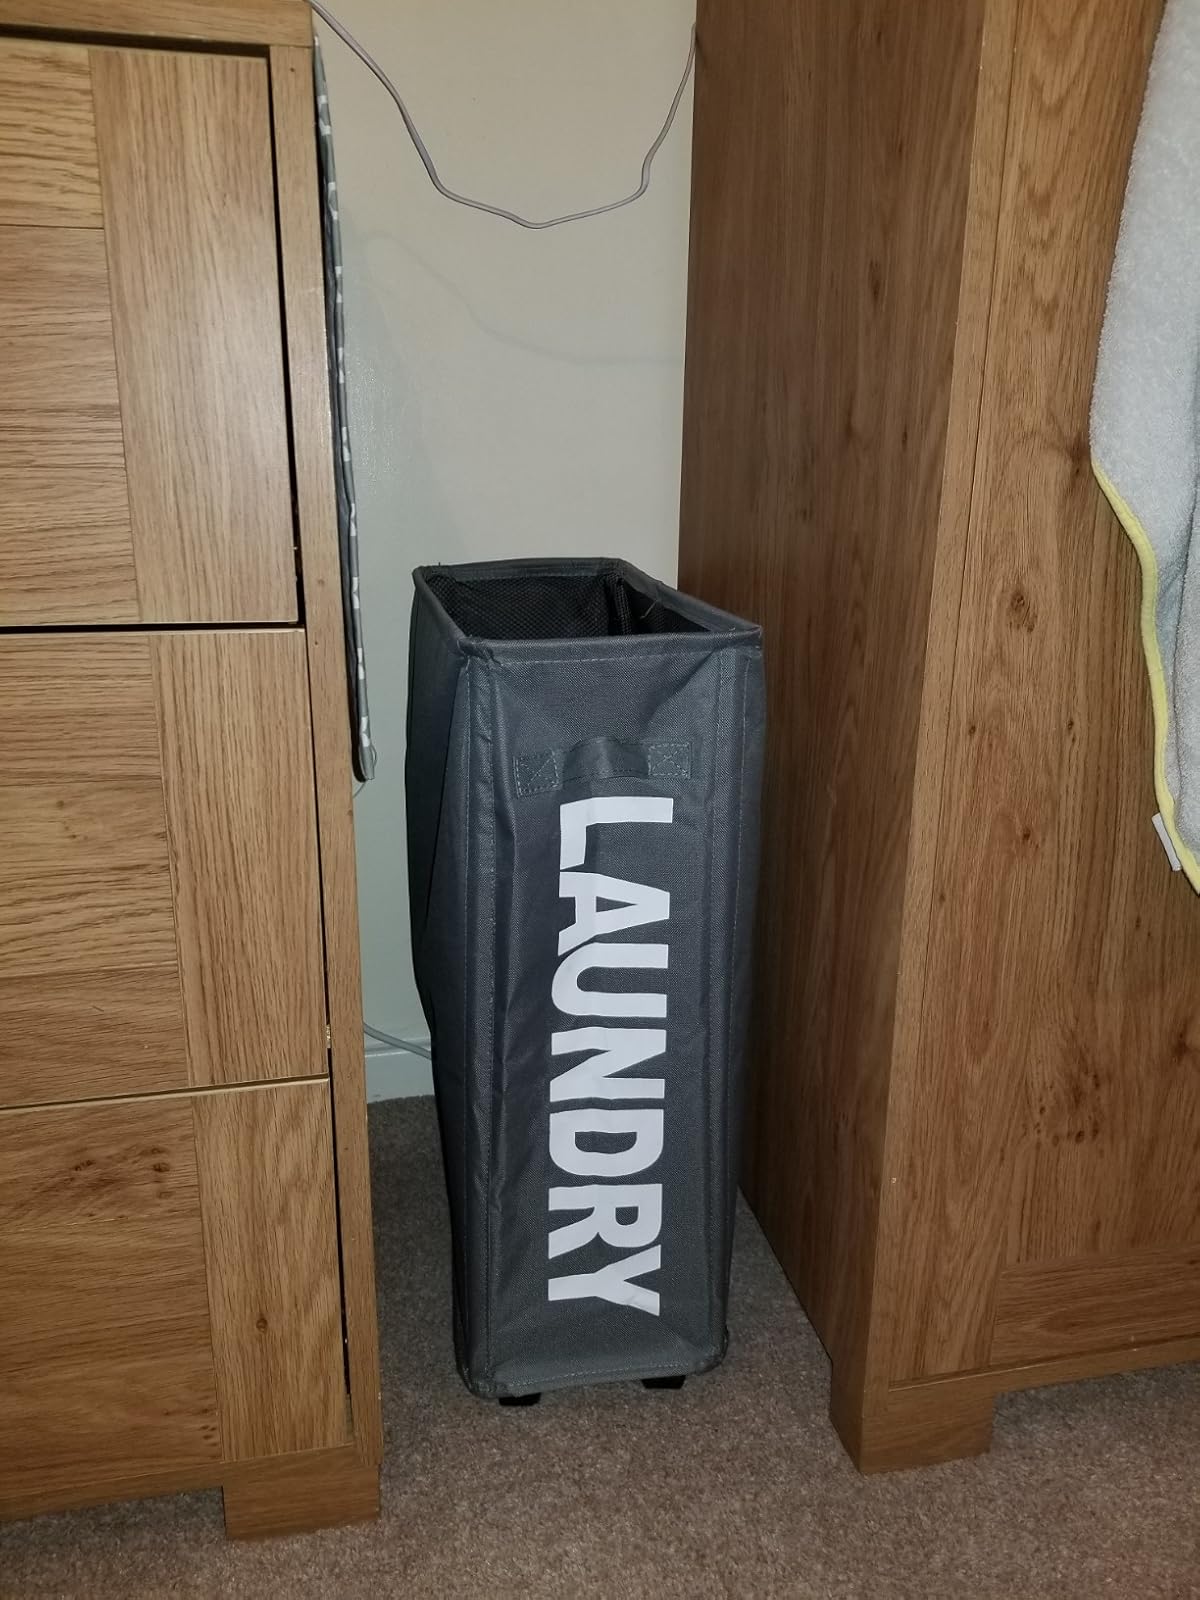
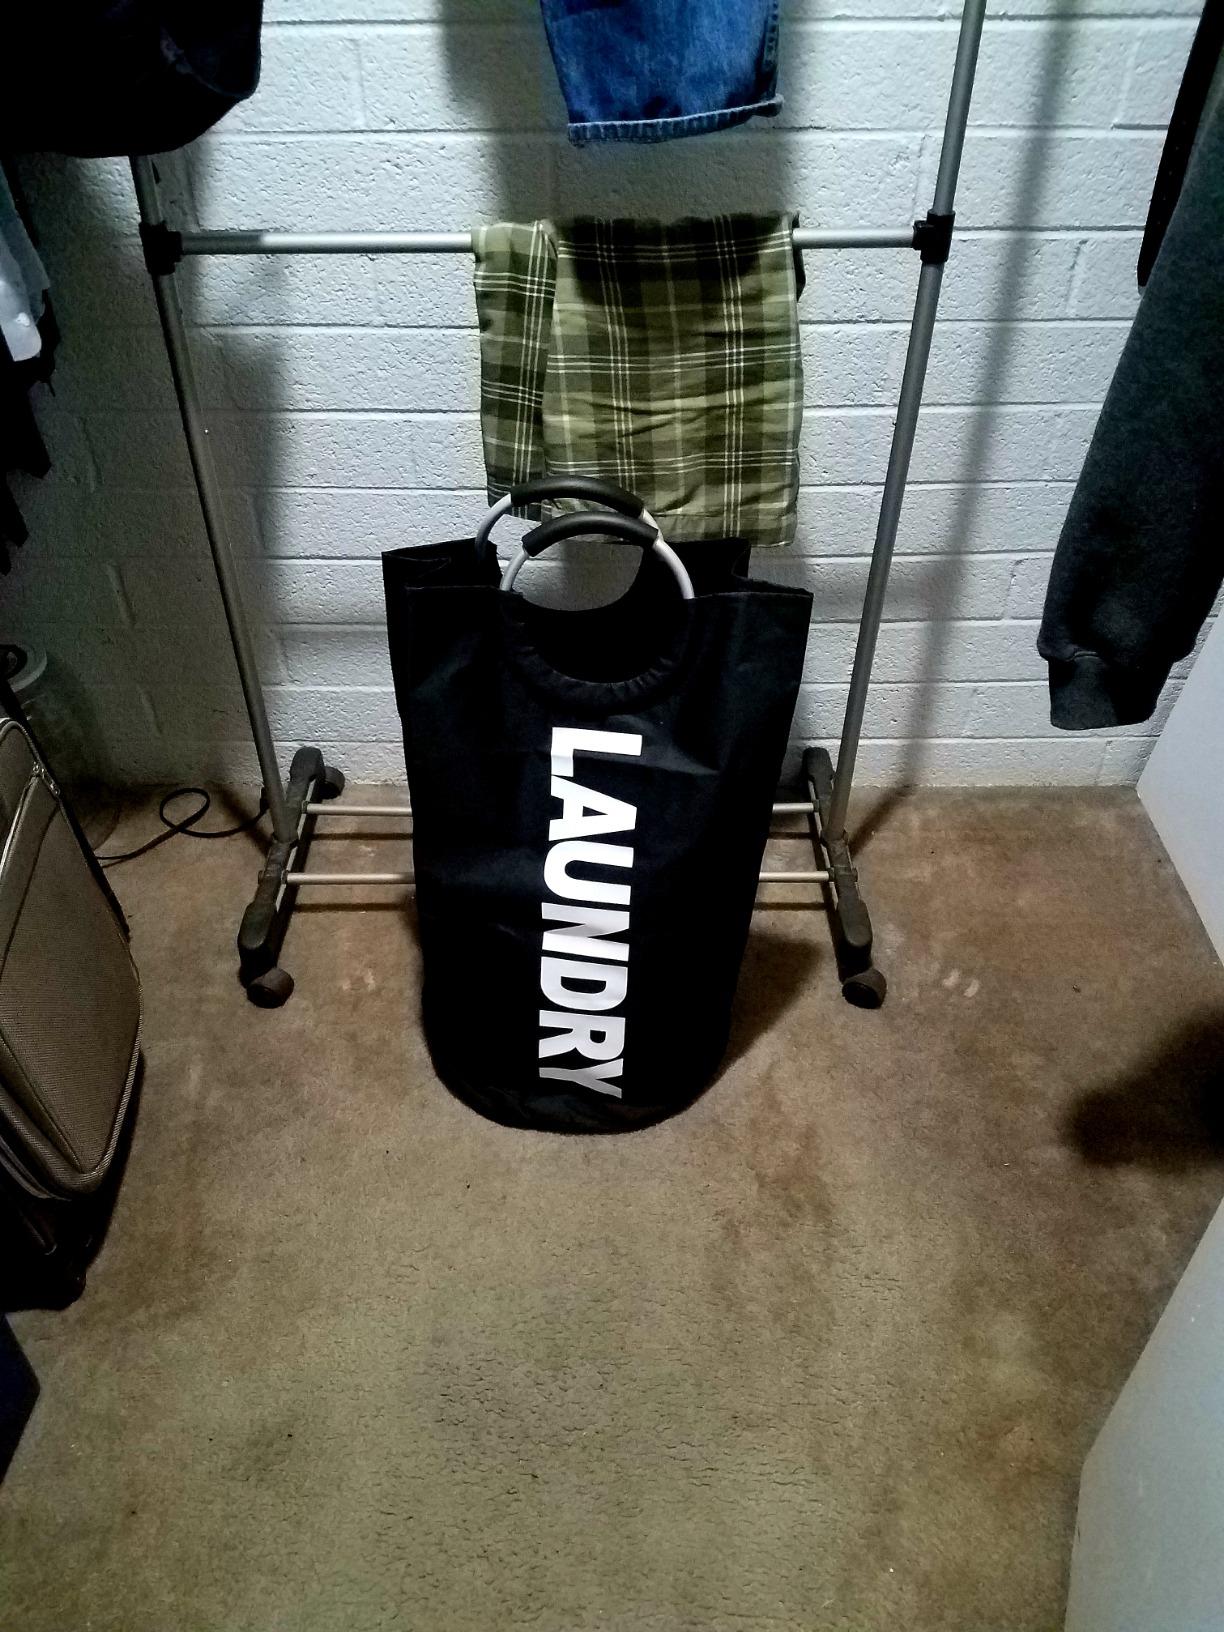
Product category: items_hamper
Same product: no